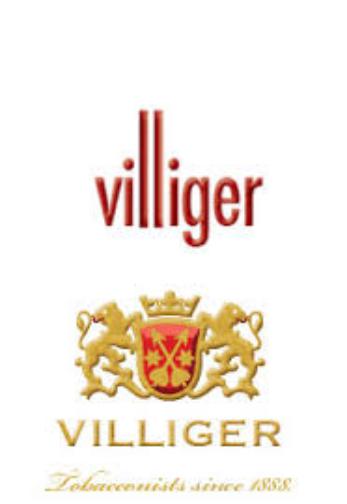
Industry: Necessities